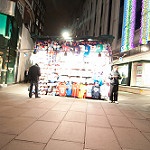
Scene: Outdoor